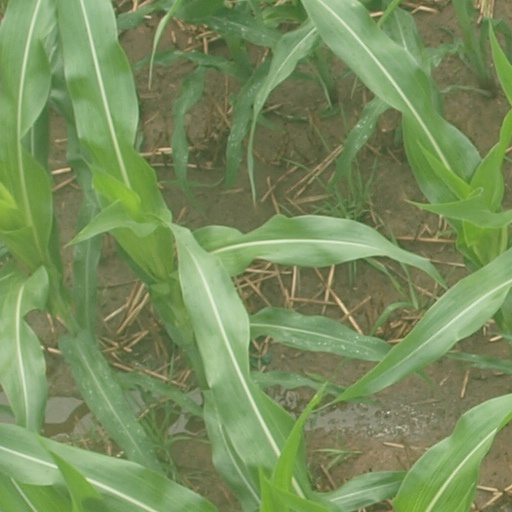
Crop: maize; corn